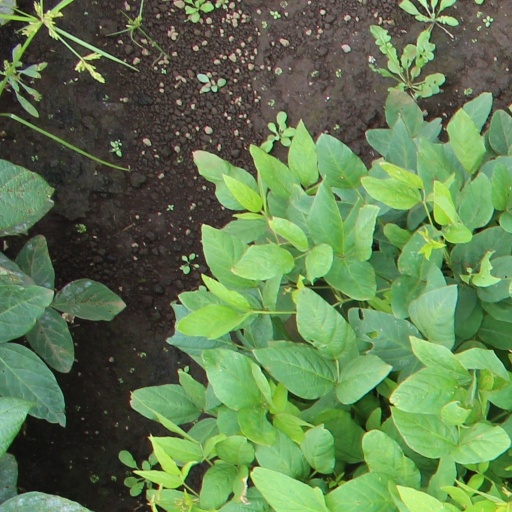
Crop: soybean